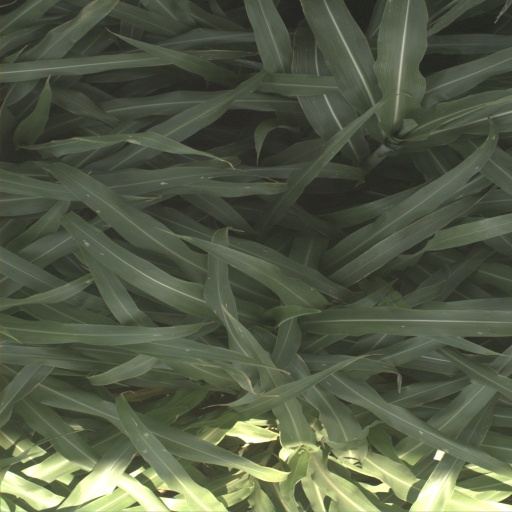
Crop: sorghum